Charly Manson

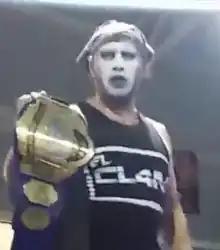
Manson with the GCW tag championship belt

Jesús Luna Pozos (born February 18, 1975) is a Mexican luchador (professional wrestler) who primarily works on the Mexican independent circuit as Sharlie Rockstar, where he competes as a member of "The Kl4n". Pozos is best known under the ring name Charly Manson, as well as numerous variations of that name, with his attire, gimmick and ring name being heavily inspired by American rockstar Marilyn Manson. He has spent the majority of his career competing in Asistencia Asesoría y Administración (AAA), but has also competed in International Wrestling Revolution Group (IWRG) and Los Perros del Mal, as well as numerous other independent promotions.